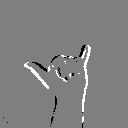
ASL letter: y